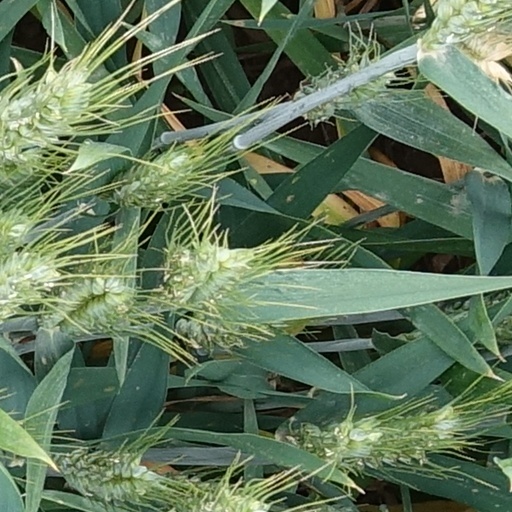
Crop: wheat